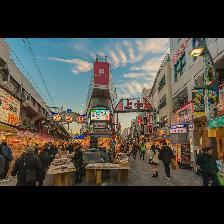
Label: Human